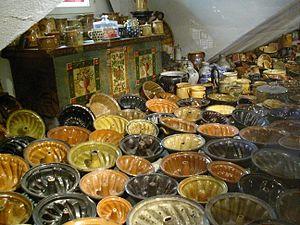
Différents moules à kouglof en terre vernissée d'Alsace des 18ème et 19ème siècles, fr:Musée du pain d'épices et de l'art populaire alsacien de fr:Gertwiller
Le kougelhopf, de son nom originel alsacien, ou encore kouglof, kougelhof, kugelhof, kugelopf, kugelhopf ou kouglouf est une spécialité alsacienne, de l'Autriche, de la Tchéquie et du sud de l'Allemagne.